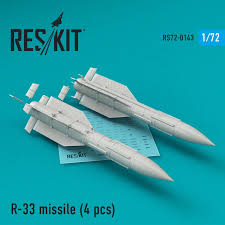
Label: Air Defense